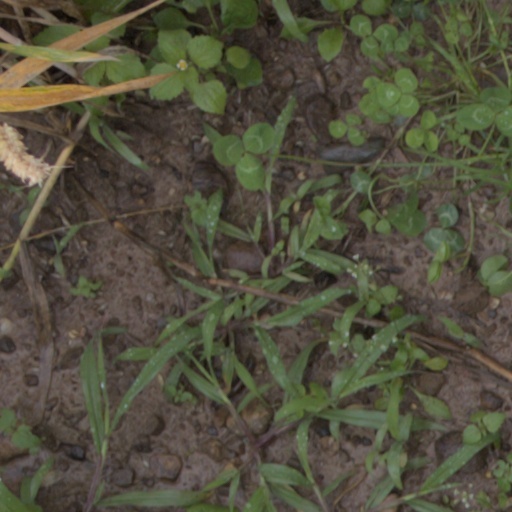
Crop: wheat